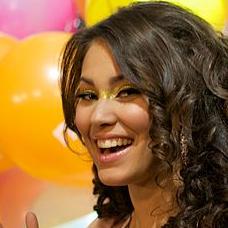
Age: 27